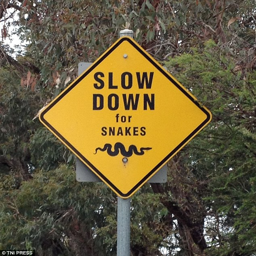
road sign asked drivers to spare a thought for its local predators when cruising through the streets